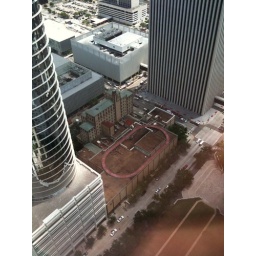
Fire trucks and now police road blocking on Louisiana and Smith around Downtown YMCA Houston